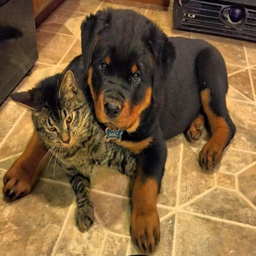
dog breeds for a single women